Tufahije
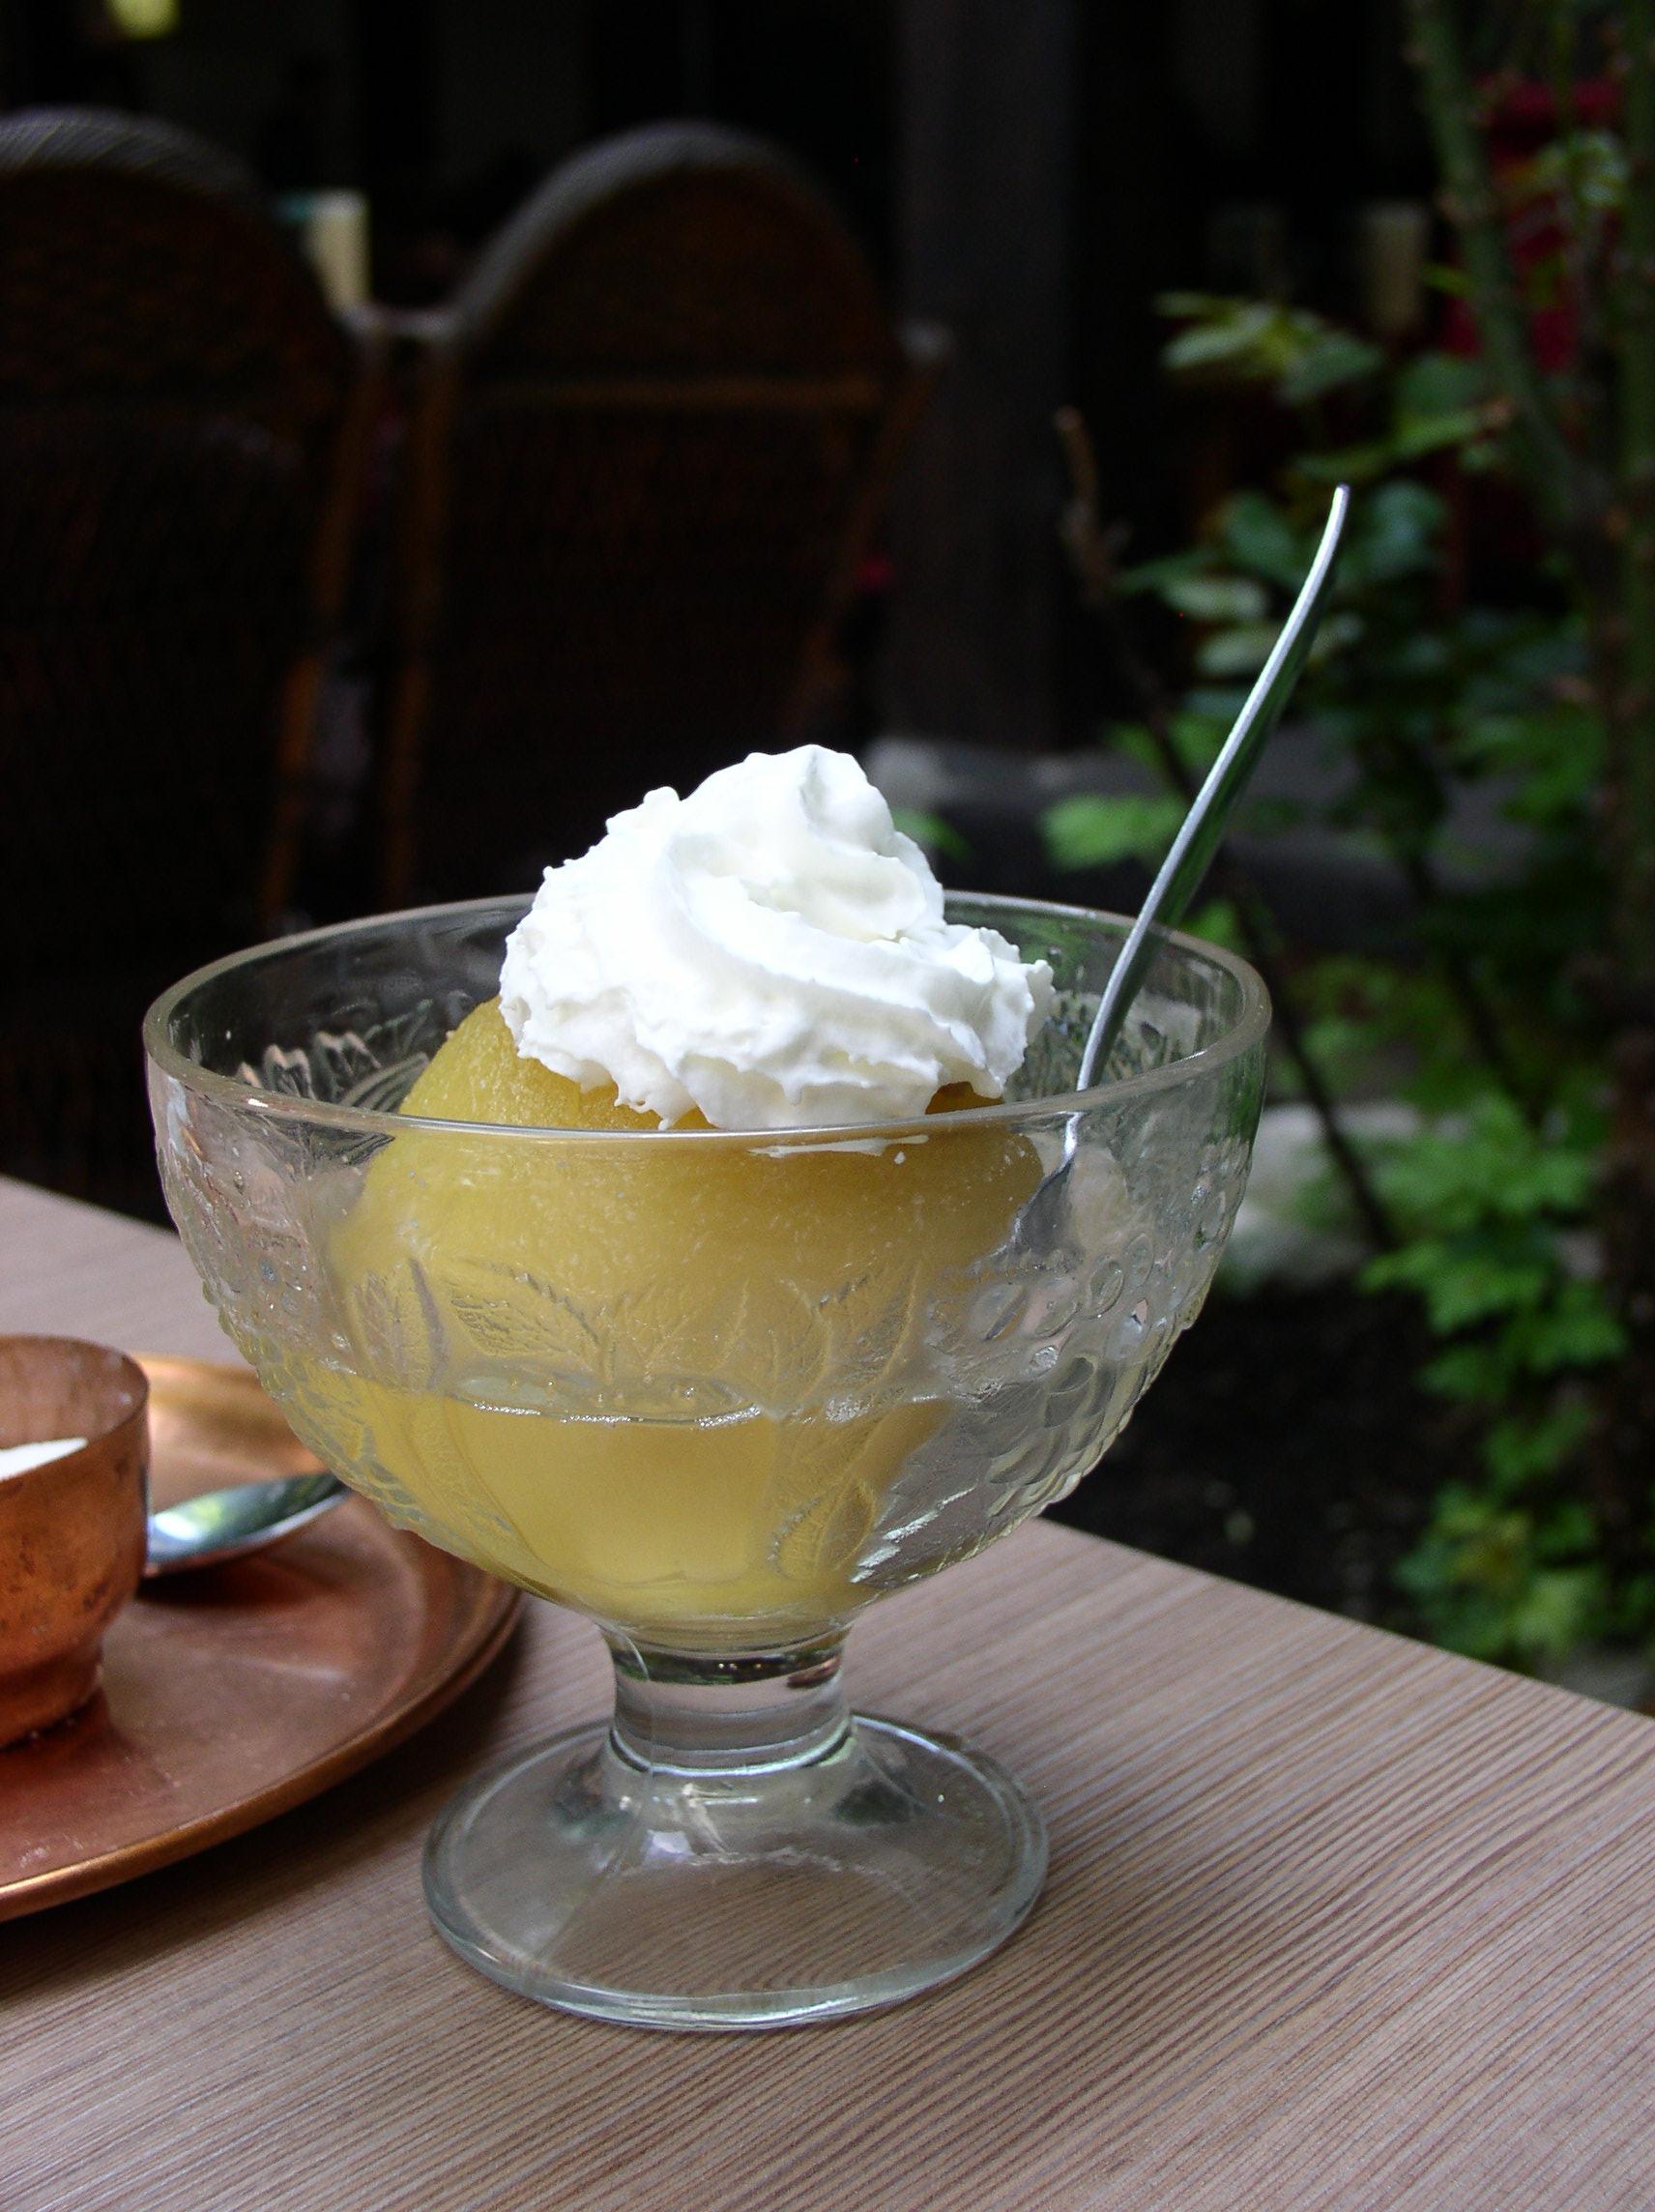
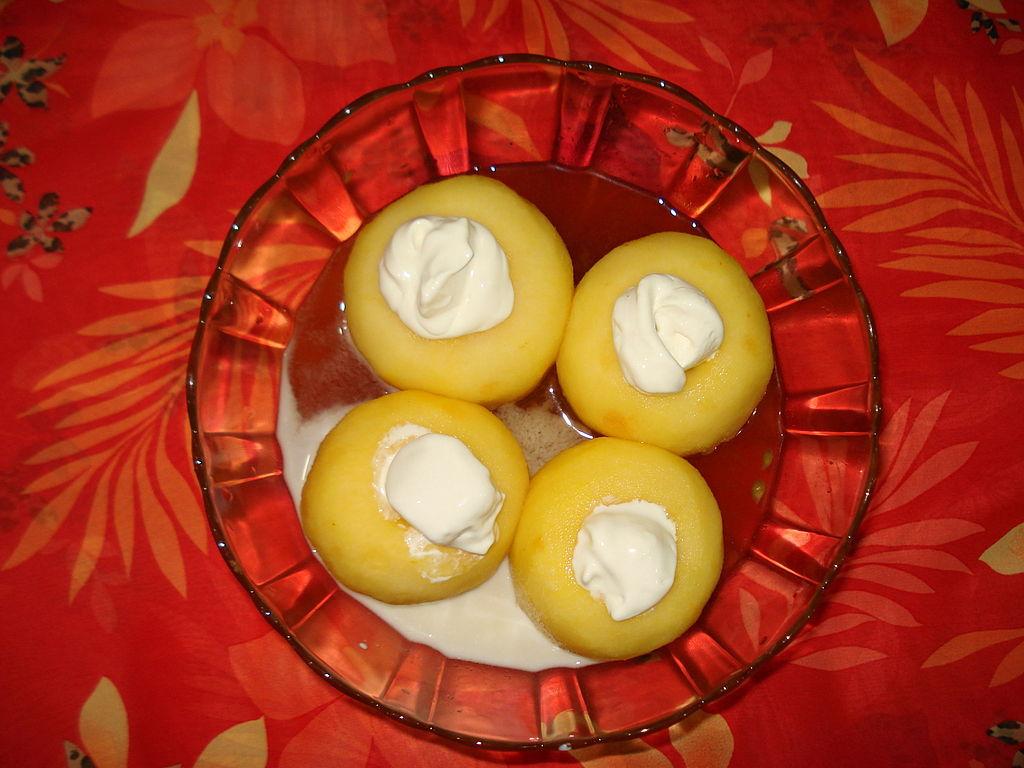
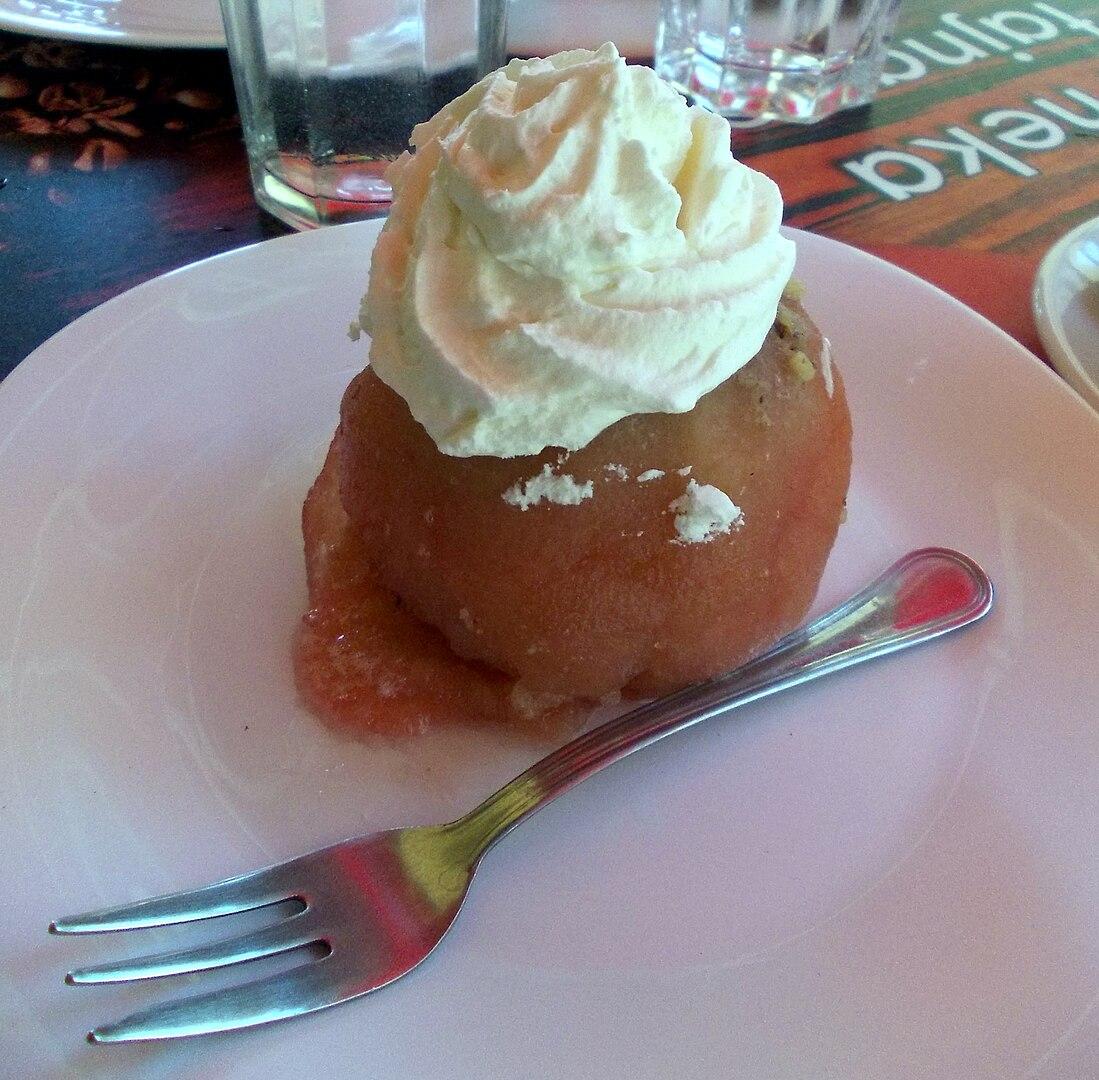
Also known as:
ar - Arabic: التفاحية
bs - Bosnian: Tufahija
cs - Czech: Tufahija
de - German: Tufahija
es - Spanish: Tufahija
hr - Croatian: Tufahija
hu - Hungarian: Tufahija
hy - Armenian: Տուֆահիջե
ja - Japanese: ツファヒエ
ka - Georgian: ტუფაჰია
mk - Macedonian: Туфахија
pl - Polish: Tufahije
ru - Russian: Туфахия
sq - Albanian: Tufahije
sr - Serbian: Туфахије
tr - Turkish: Tufahije
uk - Ukrainian: Туфахія
Category: dessert (dessert)
Cuisine: Balkan
Associated cuisines: Balkan
Area: Albania, Bosnia and Herzegovina, Bulgaria, Croatia, Kosovo, Montenegro, North Macedonia, Romania, Serbia, Slovenia
Countries: Albania, Bosnia and Herzegovina, Bulgaria, Croatia, Montenegro, North Macedonia, Romania, Serbia, Slovenia
Region: Southern Europe, Eastern Europe, , ,
The dish is a walnut-stuffed apples poached in sugar water.